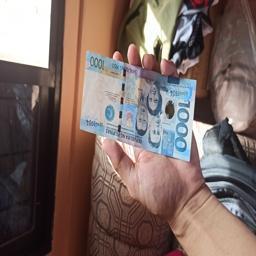
Label: 1000_Old_Front